Chant des Partisans

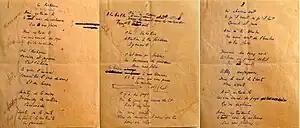
Original manuscript of the "Chant des Partisans", now in the Musée de l'Ordre de la Libération

The "Chant des Partisans" ("Song of the Partisans") was the most popular song of the Free French and French Resistance during World War II.